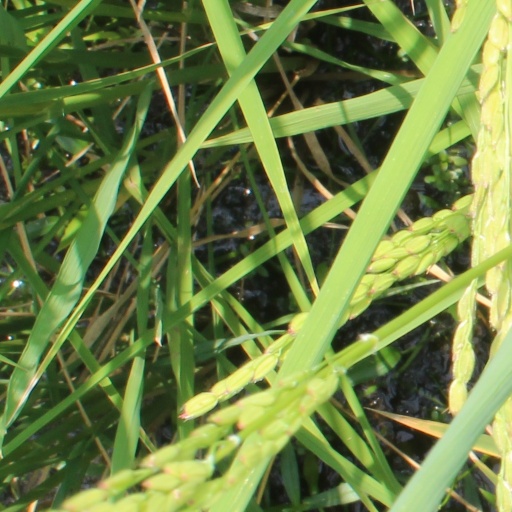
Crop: rice